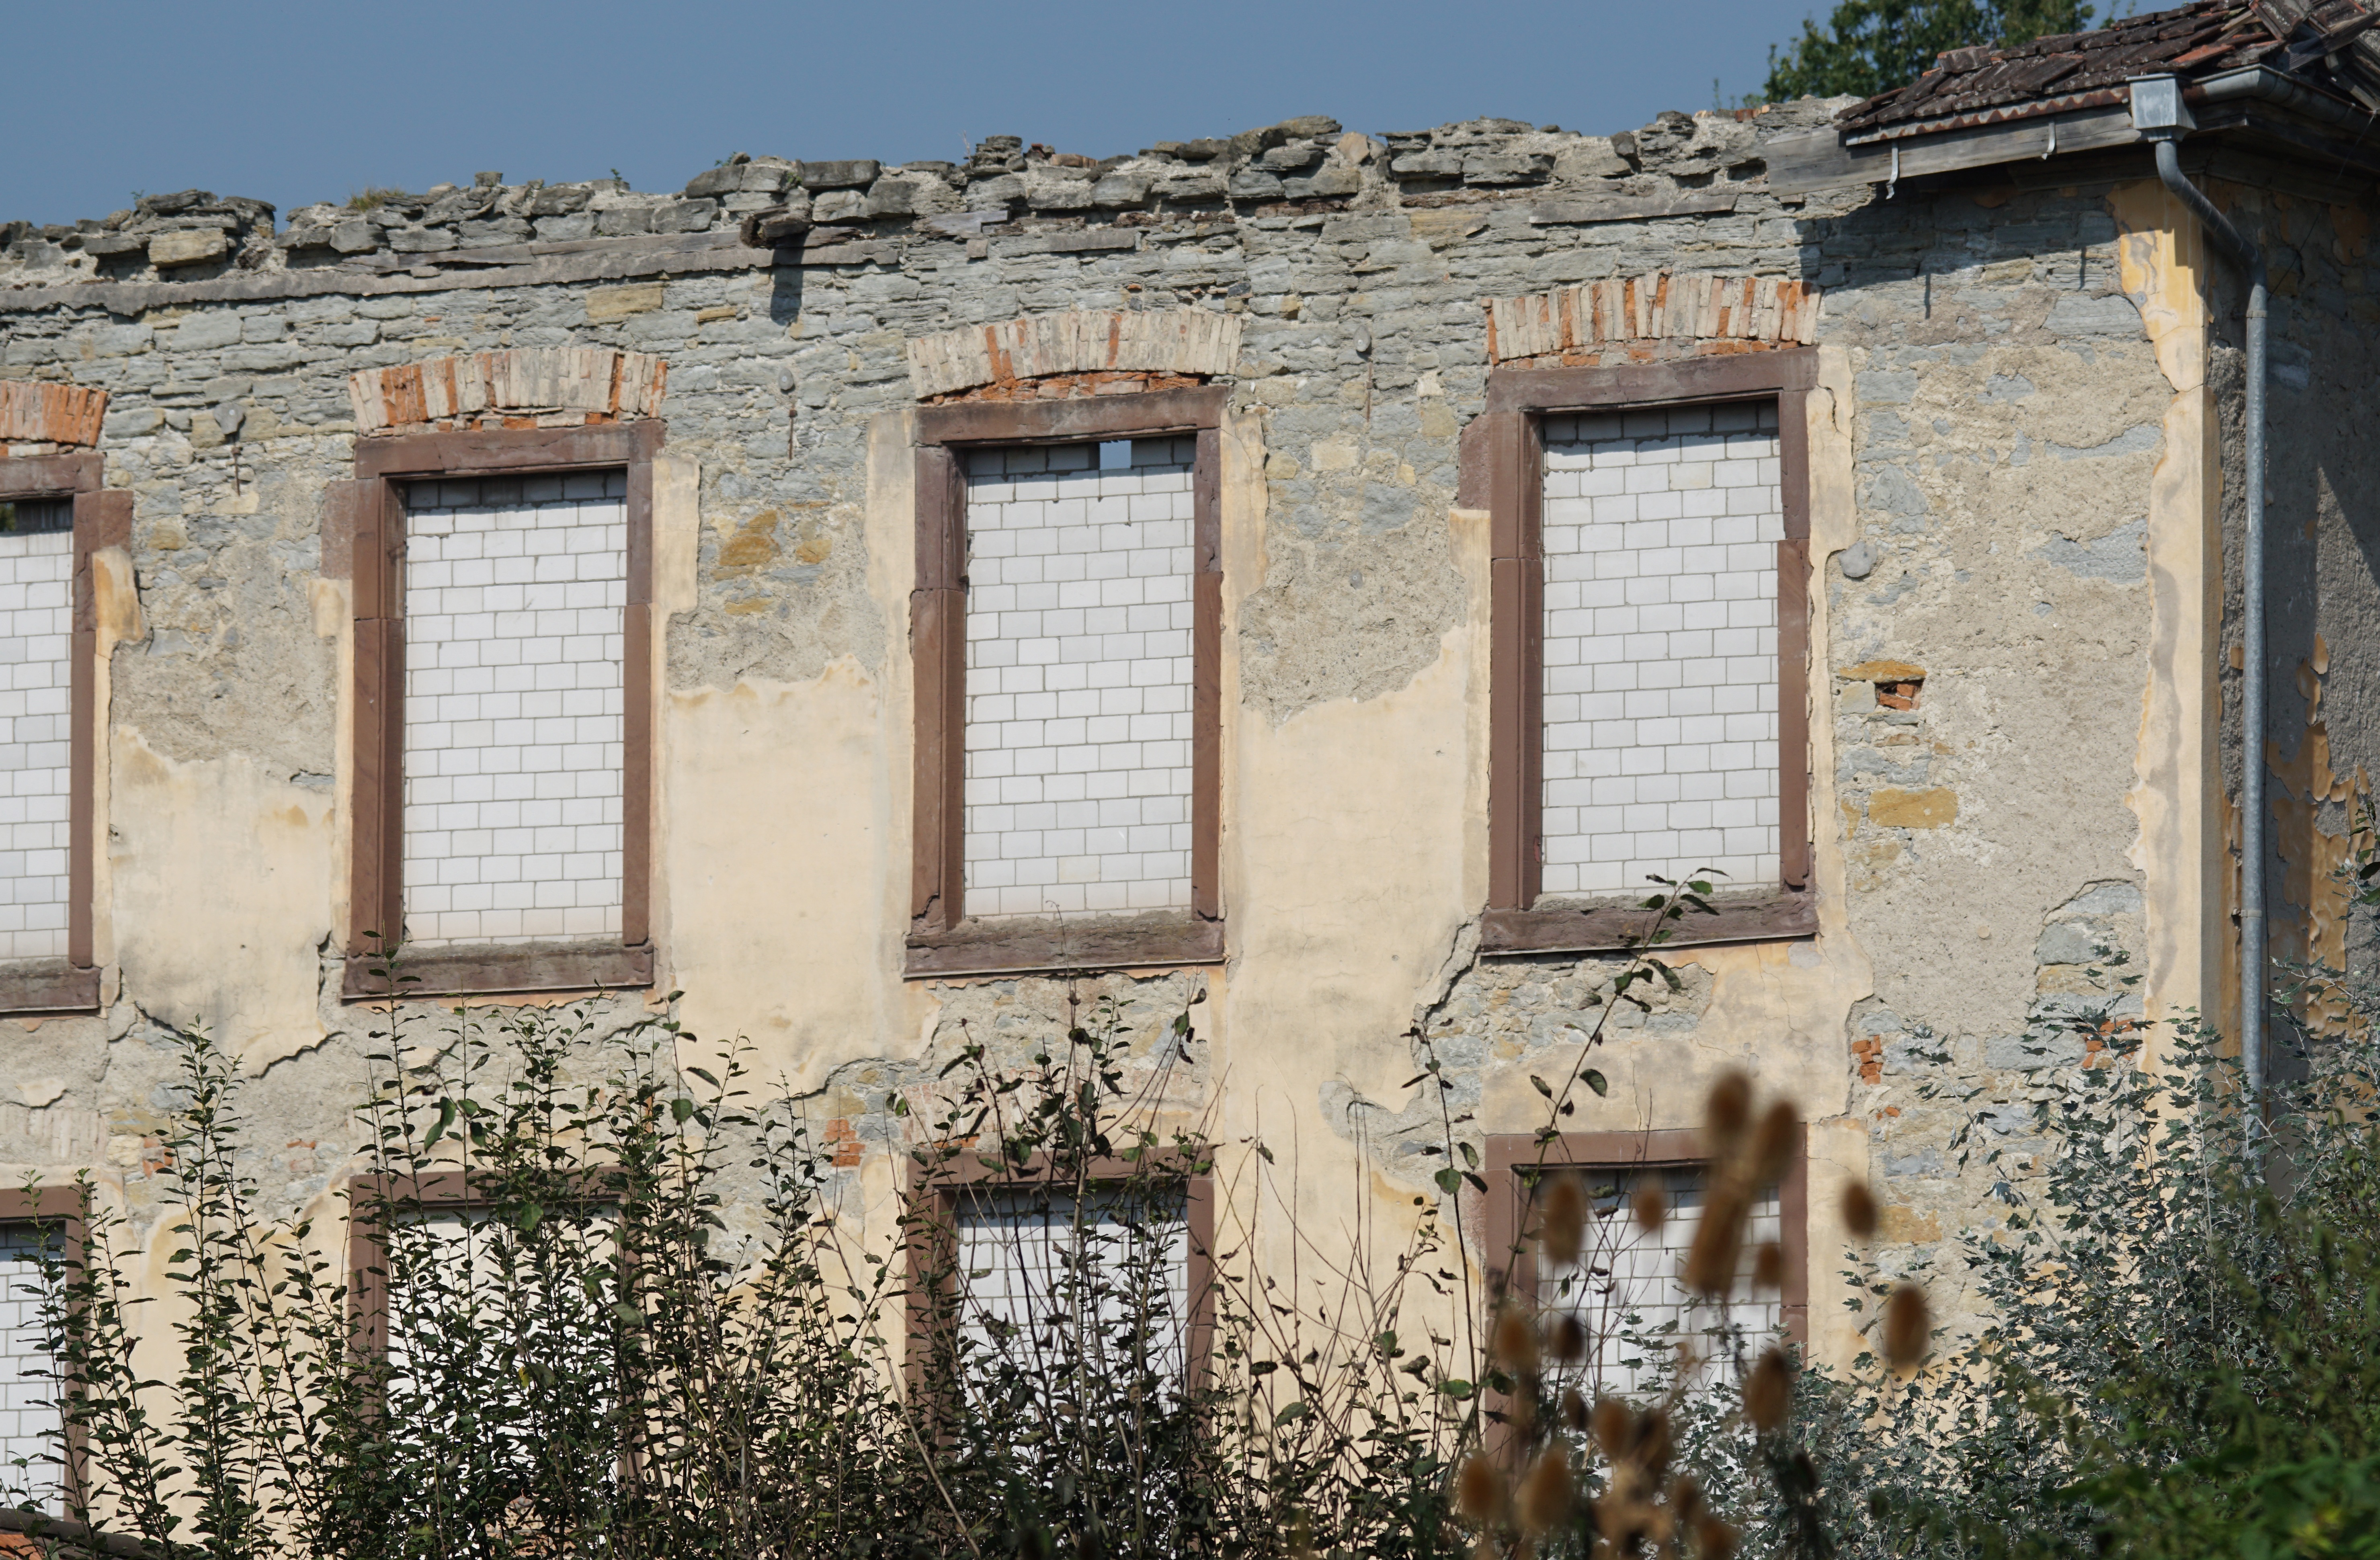
architecture, mansion, house, window, town, palace, home, wall, overgrown, village, cottage, facade, spinning, abandoned, property, industry, decay, ruin, destroyed, ruins, history, estate, transient, leave, neighbourhood, factory building, ailing, abandoned place, collapsed, ancient history